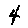
Label: 4